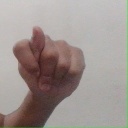
अक्षर: ट